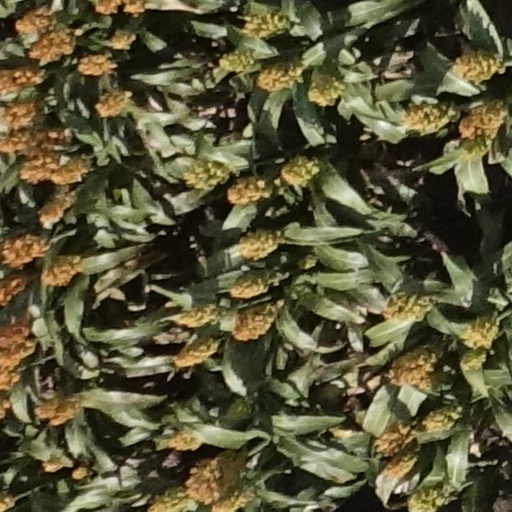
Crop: sorghum